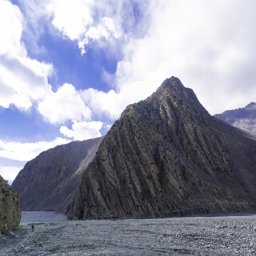
looking back along the valley .